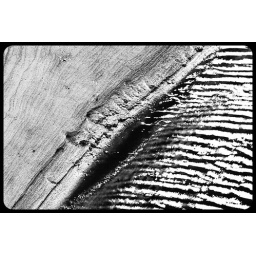
Zoomed-in section of beach &amp;amp; water in a storm drain, Stockport.